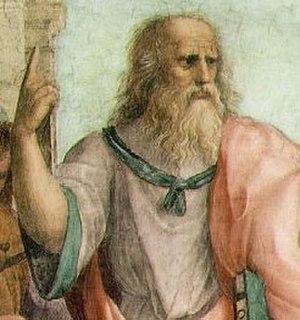
L'histoire du concept de surpopulation retrace les idées et les préoccupations que se sont faites les sociétés au sujet de la surpopulation. Ce débat, initié dès l'Antiquité avec les auteurs grecs et les récits bibliques, a atteint son paroxysme au XVIIIᵉ siècle avec le pasteur Thomas Malthus, qui a donné son nom à une politique prônant la restriction démographique, le malthusianisme. Tantôt favorables à un contrôle des naissances, tantôt hostiles, les motivations des tenants du concept sont d'ordres économique, politique, éthique, religieux, philosophique et, plus particulièrement depuis le XXIᵉ siècle, écologique.
La technocratie est une forme de gouvernement où la place des experts techniques et de leurs méthodes est centrale dans les prises de décision. Selon le Dictionnaire de la langue philosophique la technocratie est « la condition politique dans laquelle le pouvoir effectif appartient à des techniciens appelés « technocrates » ». Le terme même de « technocratie » trouve ses origines dans les années 1920, avec l'industrialisation, la crise économique et la Grande Dépression ; mais la notion correspondante possède des racines profondes dans la culture et dans l’histoire occidentale. Après un « âge d’or » dans les années 1920-1930 où l'on avait une véritable foi dans le progrès technique, la technocratie se retrouve sous diverses formes dérivées dans les sociétés post-industrielles, comme la technostructure de John Kenneth Galbraith.
L'histoire de la pensée économique est l'étude de l'histoire des idées en économie.
L’utopie est une représentation d'une société idéale sans défaut contrairement à la réalité. C'est un genre d'apologue qui se traduit, dans les écrits, par un régime politique idéal, une société parfaite ou encore une communauté d'individus vivant heureux et en harmonie, souvent écrites pour dénoncer les injustices et dérives de leurs temps.
L’amour platonique est une conception philosophique des relations amoureuses qui date de la Renaissance : elle fut en effet mise en évidence par le philosophe humaniste Florentin Marsile Ficin au XVIᵉ siècle sous le nom latin d’Amor platonicus. Il s'agit d'un amour chaste, en dehors de toute sensualité, de type intellectuel, et sans que l'envie de relations sexuelles ne se distingue. Il symbolise souvent la perfection de l'appariement de deux personnes, et passe également pour le plus poétique et le plus puissant des amours qui s'oppose à l'amour « vulgaire », destiné à la reproduction de l'espèce humaine. En ce sens on considère le mouvement darwiniste littéralement opposé au concept d'amour platonique à l'inverse de l'amour humaniste ; cette pensée est illustrée par cette citation de Schopenhauer : Toute passion, en effet, quelque apparence éthérée qu’elle se donne, a sa racine dans l’instinct sexuel, ou même n’est pas autre chose qu’un instinct sexuel plus nettement déterminé, spécialisé ou, au sens exact du mot, individualisé.
Les Platoniciens de Cambridge désigne un groupe de philosophes du XVIIᵉ siècle membres de l'université de Cambridge qui compte parmi ses membres Henry More, Ralph Cudworth, Benjamin Whichcote, Peter Sterry, John Smith, Nathaniel Culverwell et John Worthington.
C'est le monde grec qui forge le mot économie : « οἰκονομία ». En grec, oikos signifie la maison, et nomos, l’ordre, la loi, la norme.
L'archétype est un concept appartenant à la psychologie analytique élaborée par le psychiatre suisse Carl Gustav Jung qui le définit par la tendance humaine à utiliser une même « forme de représentation donnée a priori » renfermant un thème universel structurant la psyché, commun à toutes les cultures mais figuré sous des formes symboliques diverses.
Une figure de style, du latin figura, est un procédé d’écriture qui s’écarte de l’usage ordinaire de la langue et donne une expressivité particulière au propos. On parle également de figure de rhétorique ou de figure du discours. Si certains auteurs établissent des distinctions dans la portée des deux expressions, l’usage courant en fait des synonymes.